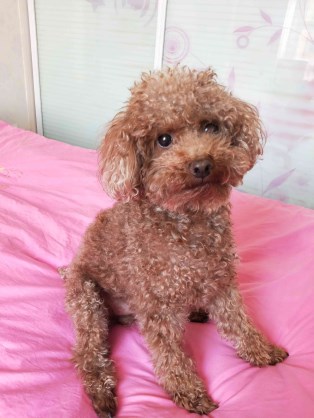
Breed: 7449-n000128-teddy